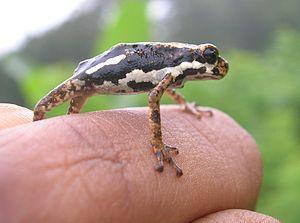
Pedostibes tuberculosus est une espèce d'amphibiens de la famille des Bufonidae.
Pedostibes est un genre d'amphibiens de la famille des Bufonidae.